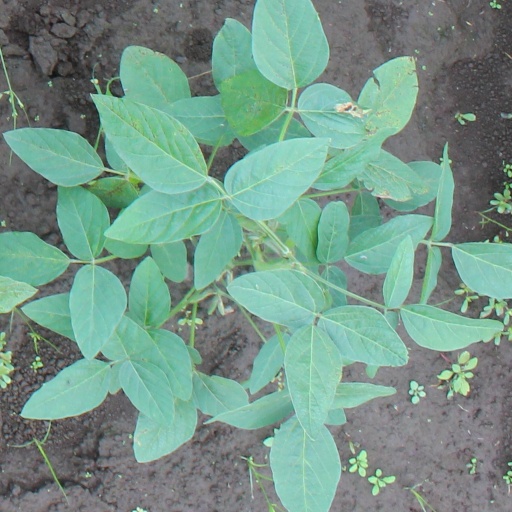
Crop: soybean